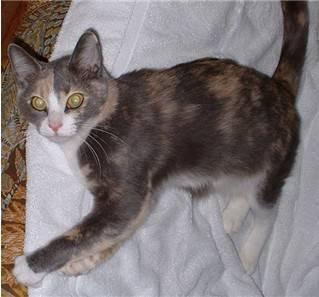
cat